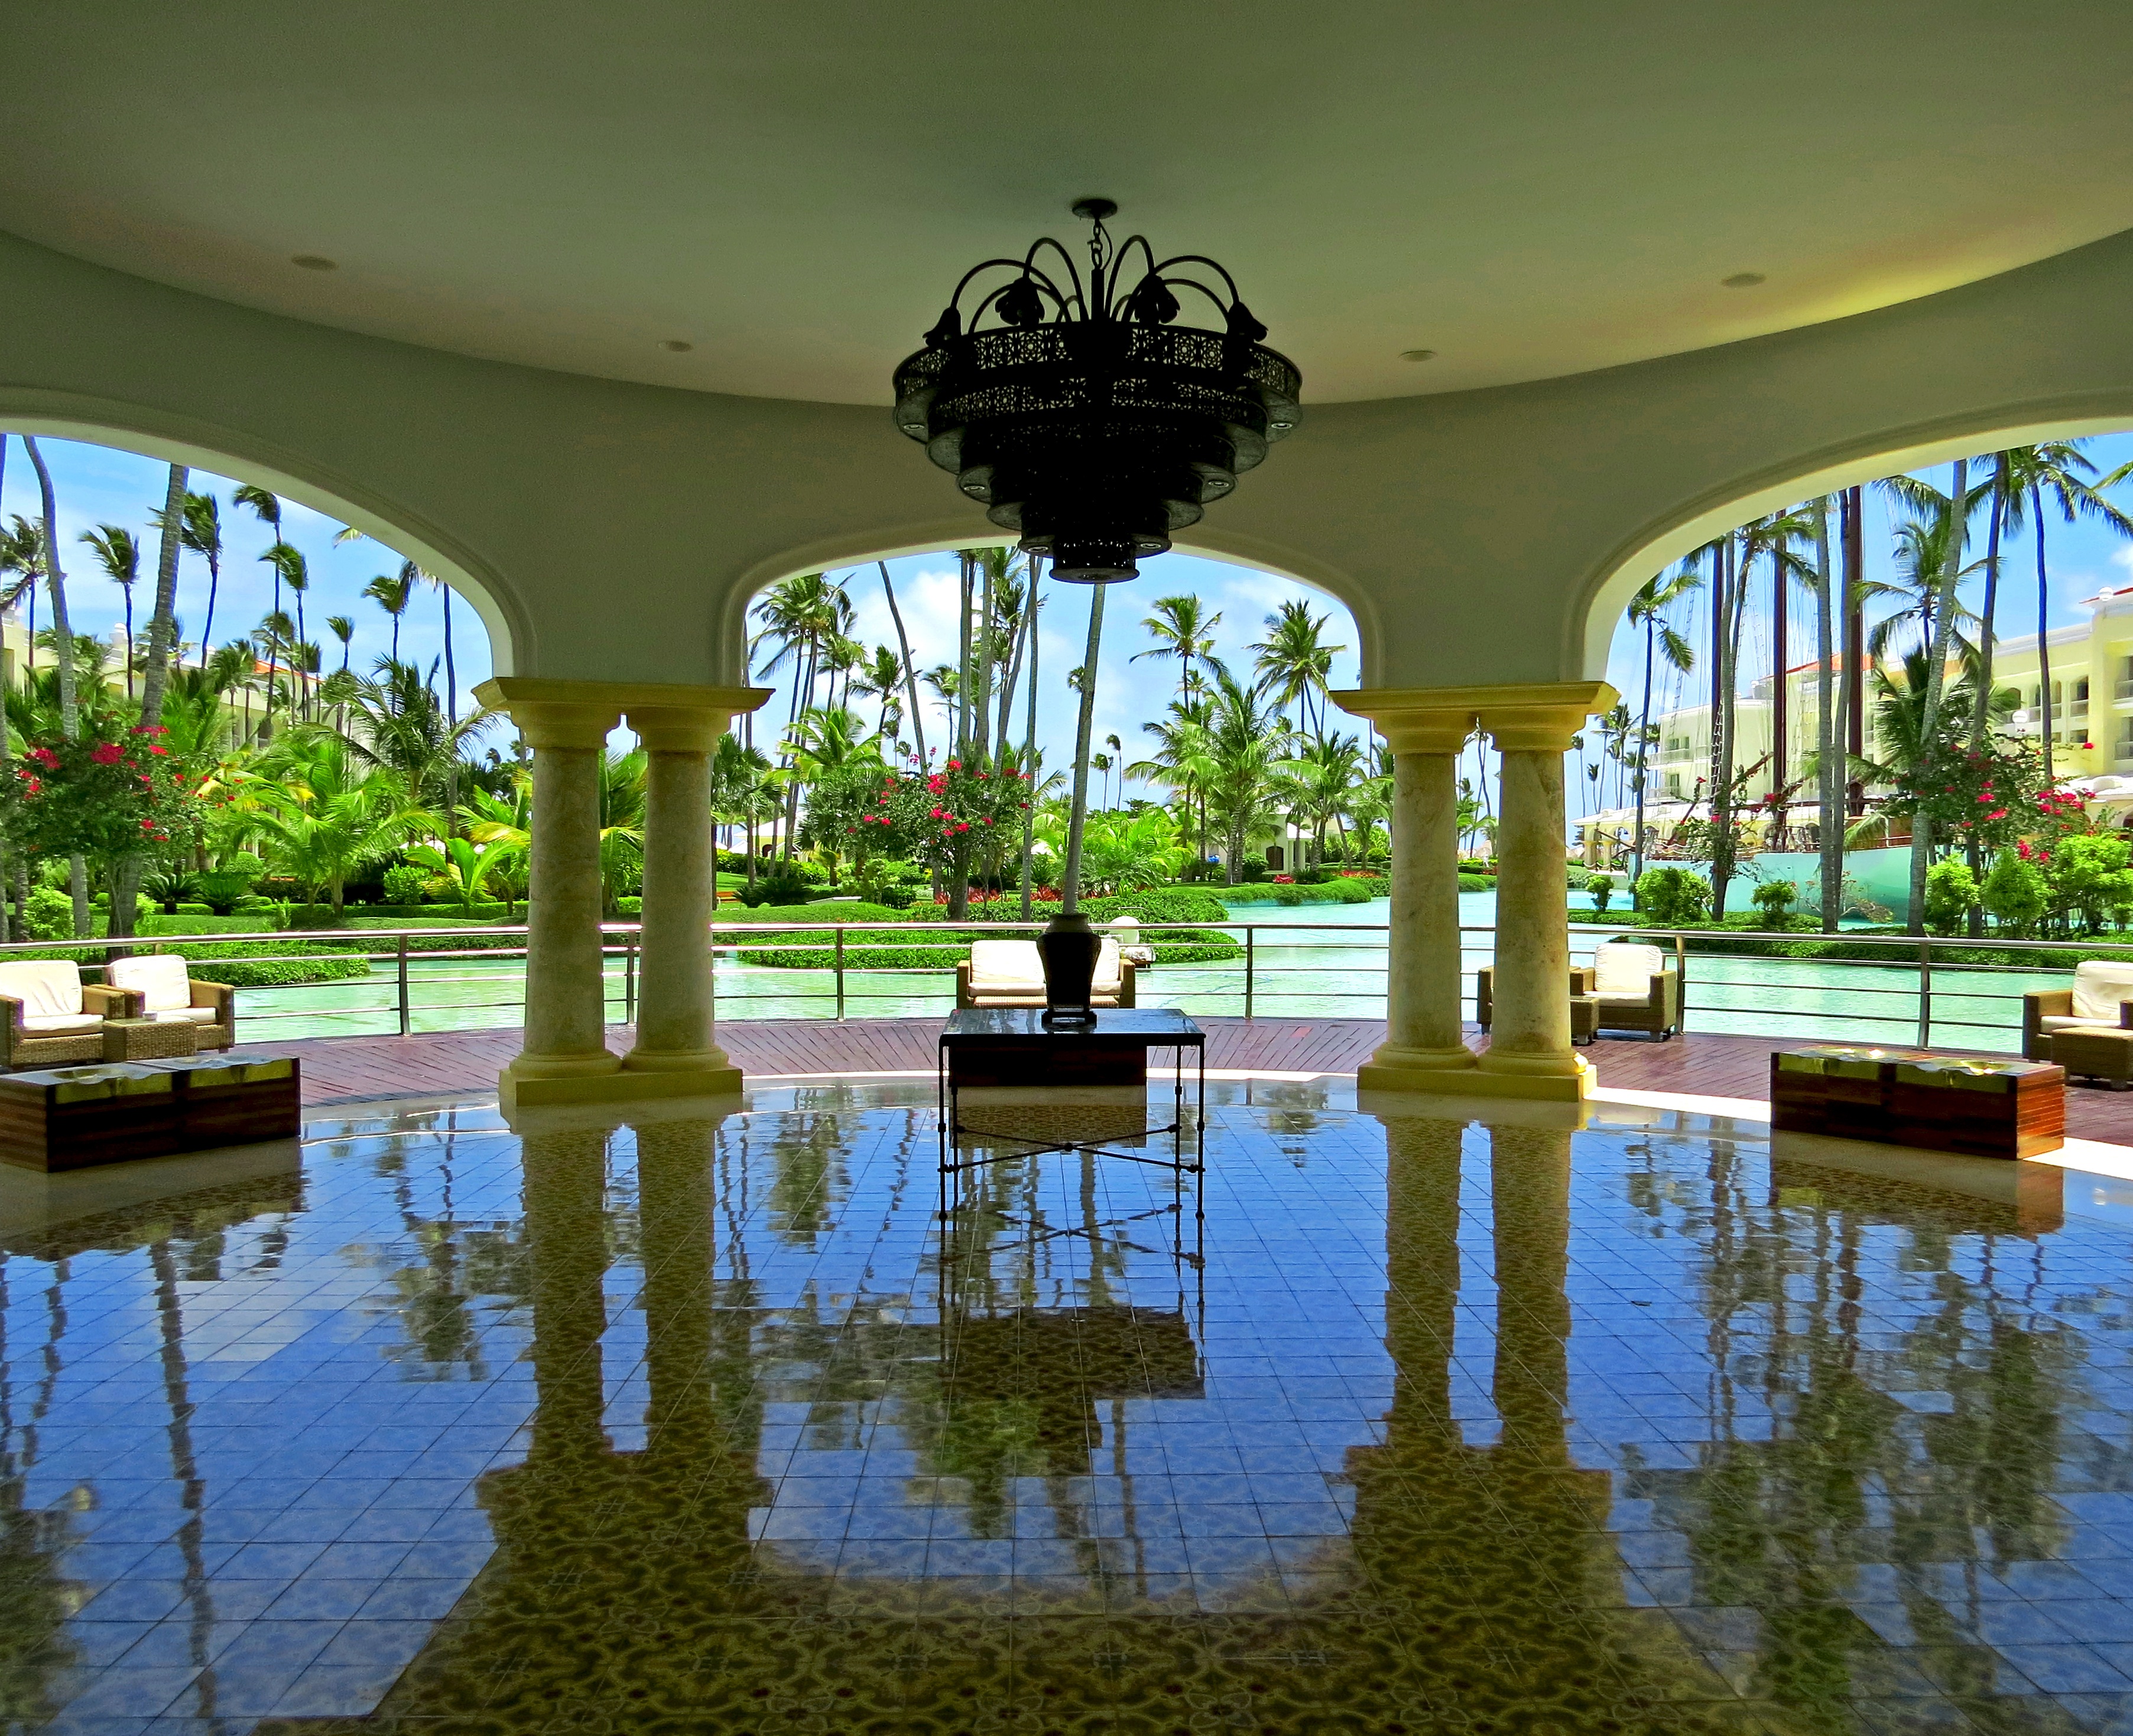
villa, mansion, palace, reflection, swimming pool, plaza, property, resort, estate, reflecting pool